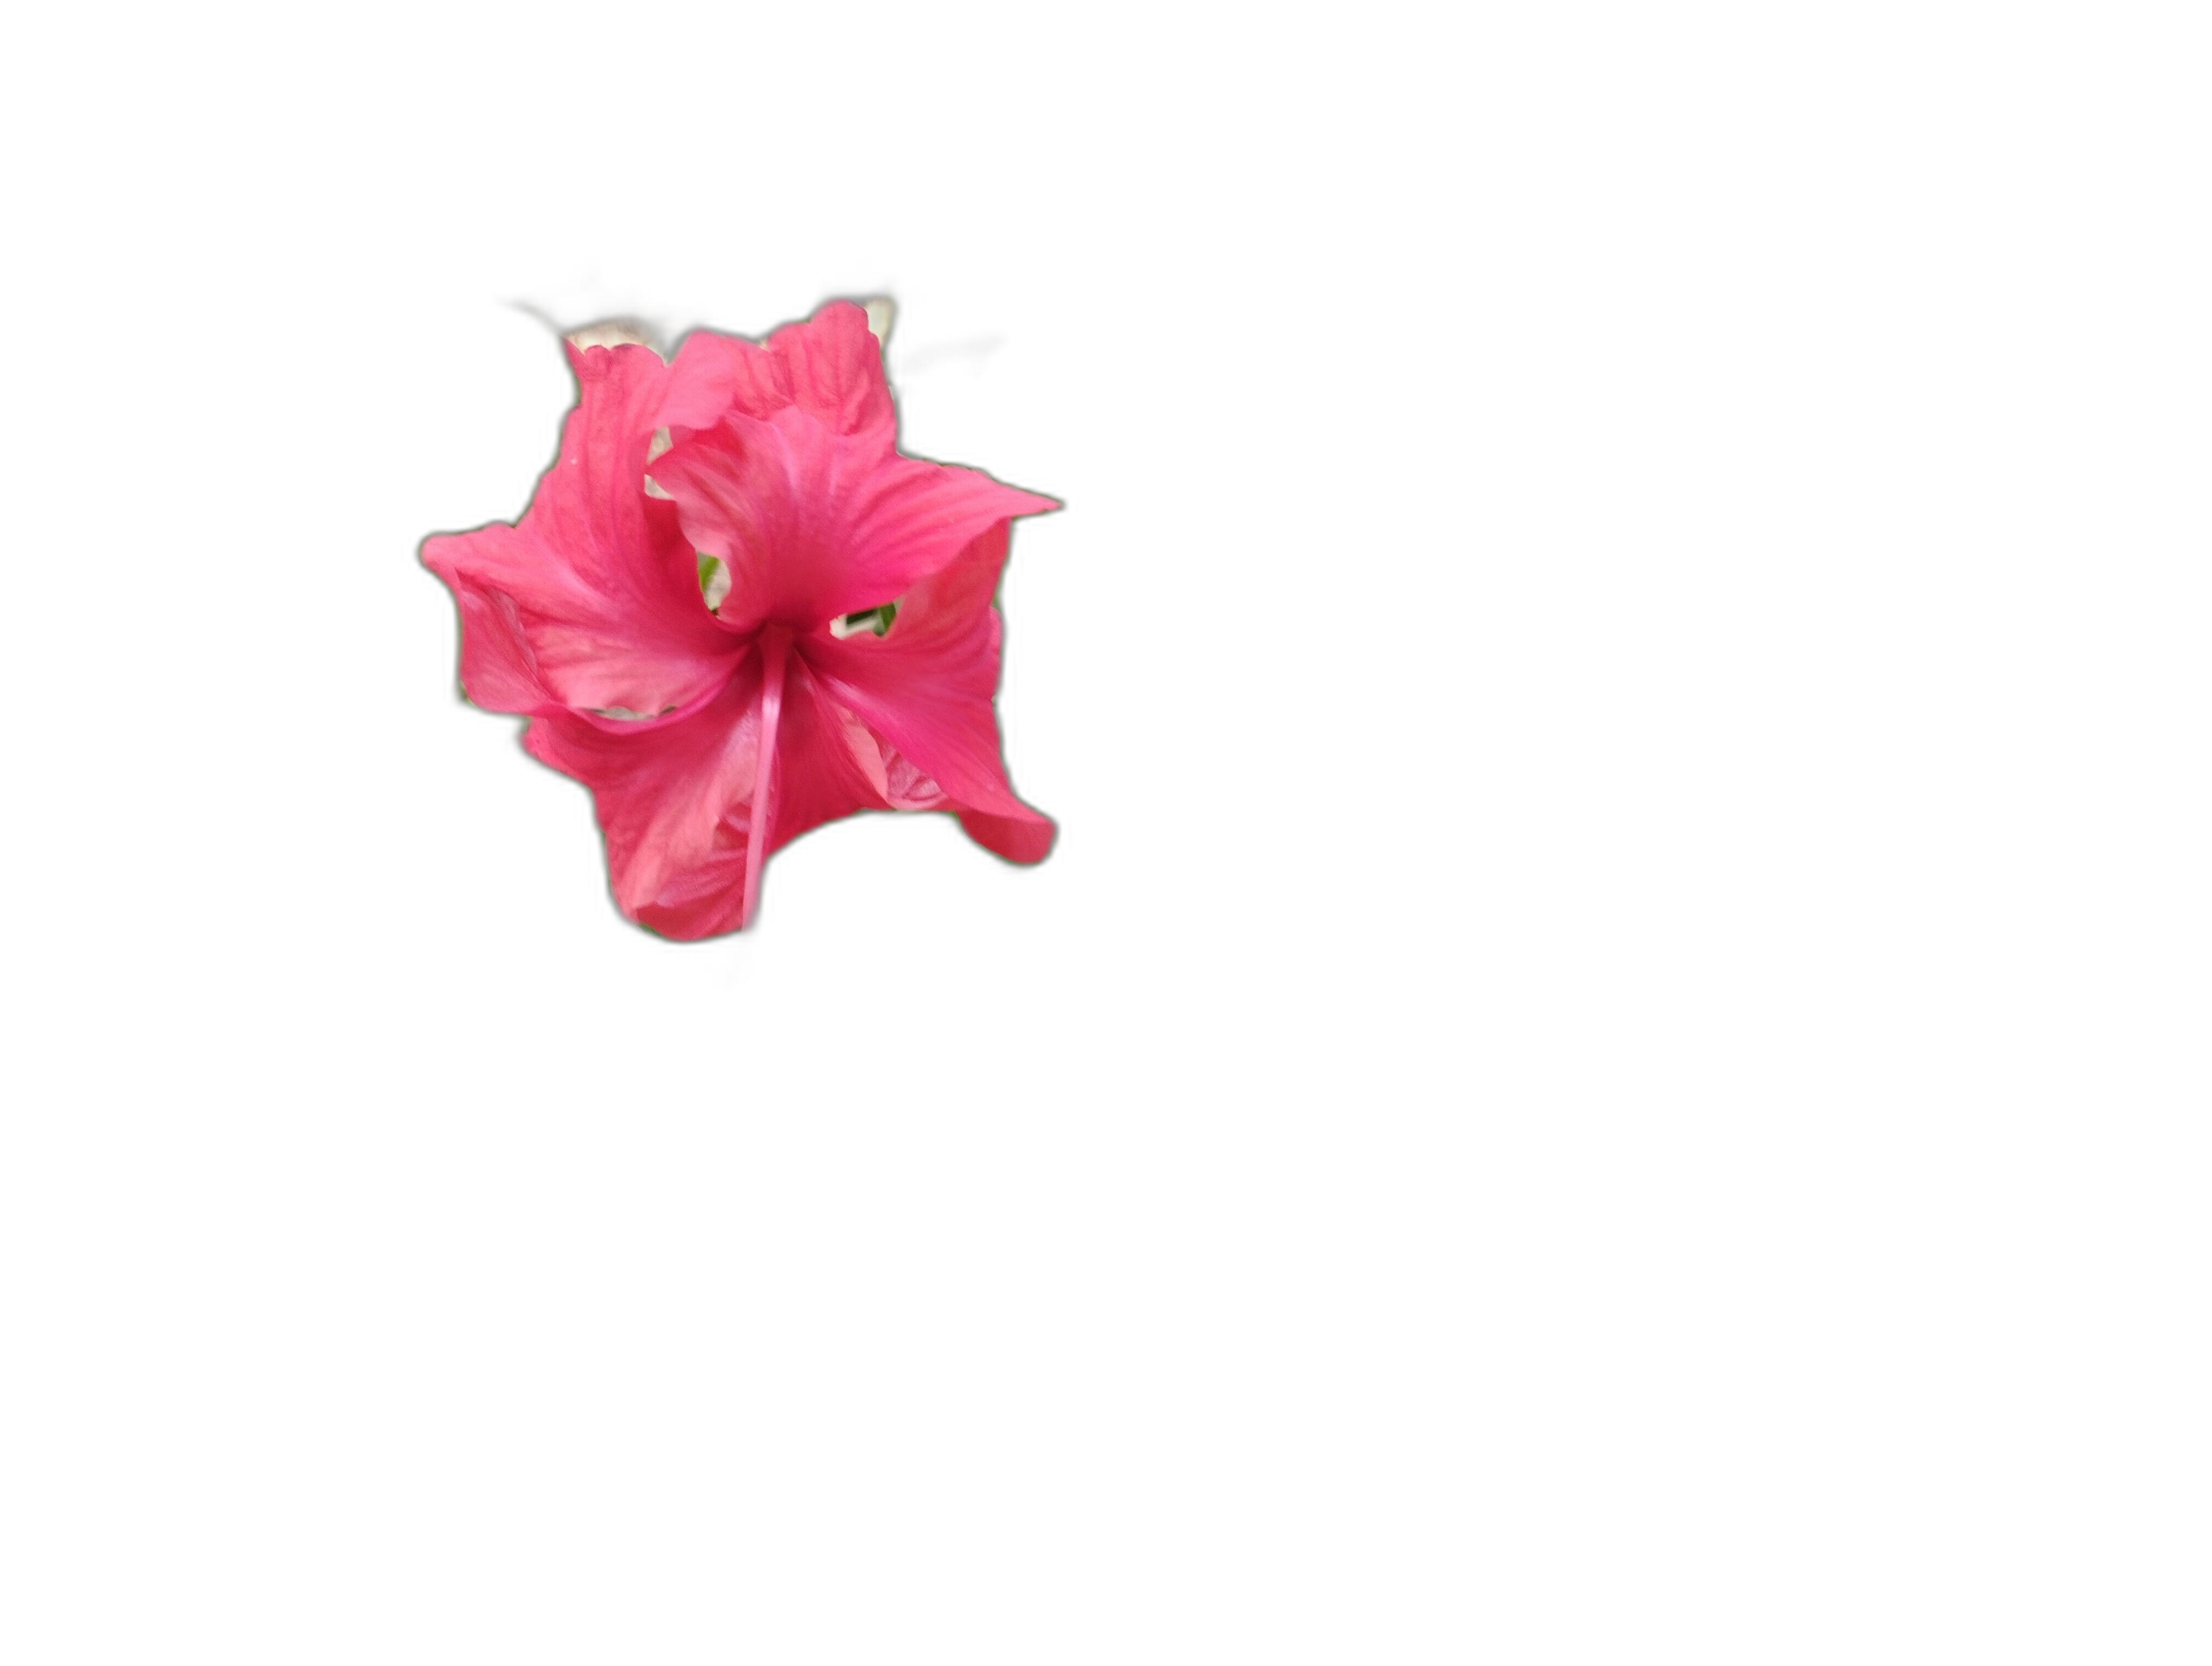
Label: Hibiscus